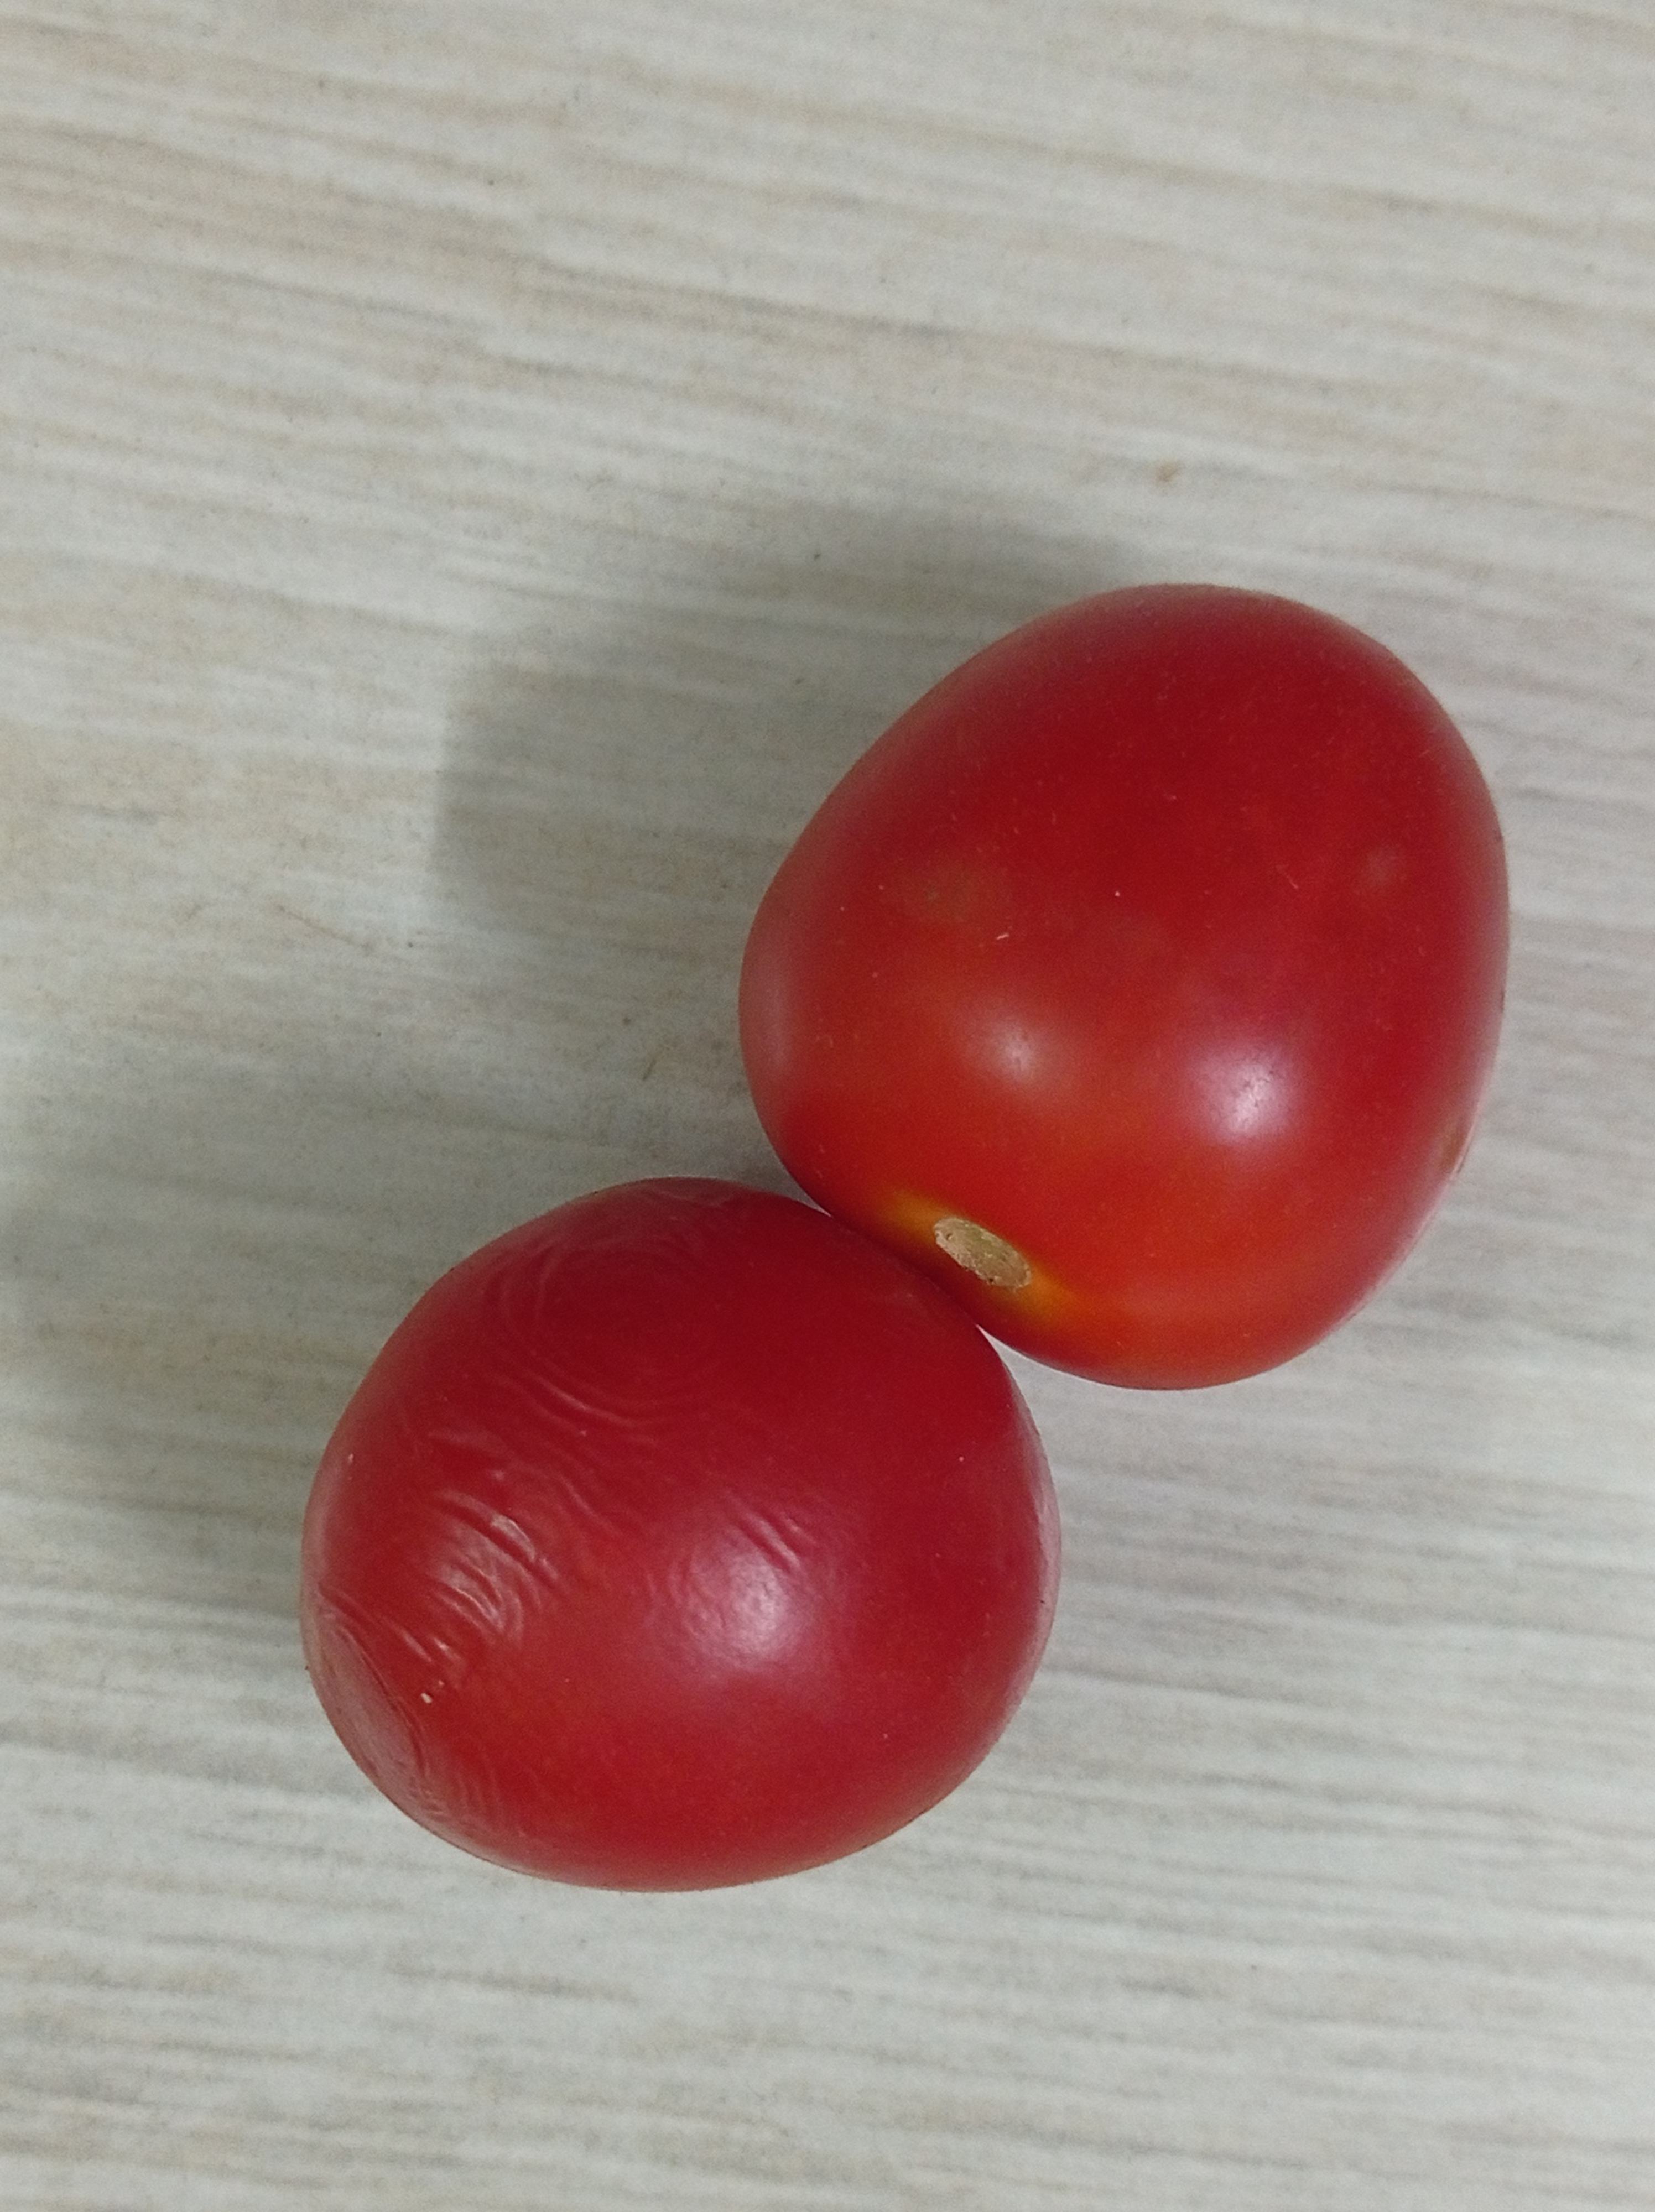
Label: Fresh